Kanagawa Prefectural Hibarigaoka High School

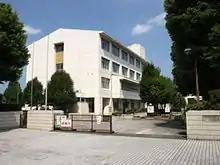
School building

It opened in 1987 and was named after the Hibarigaoka ("Hill of the Skylark") area. It was one of the last schools opened as part of a prefectural high school building program established in a 1973 plan.